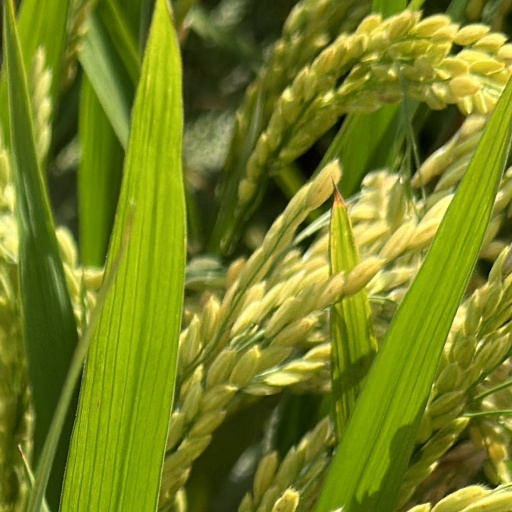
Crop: rice